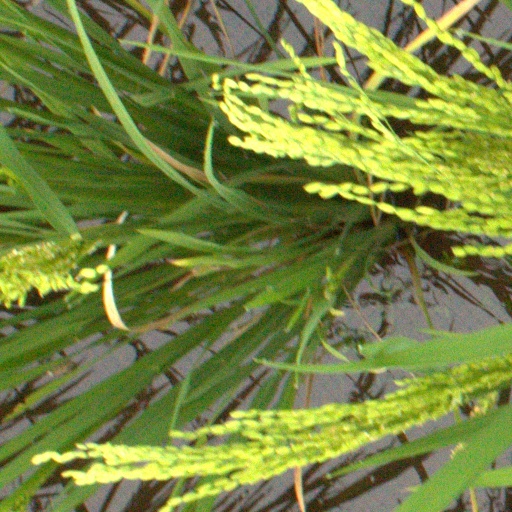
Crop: rice